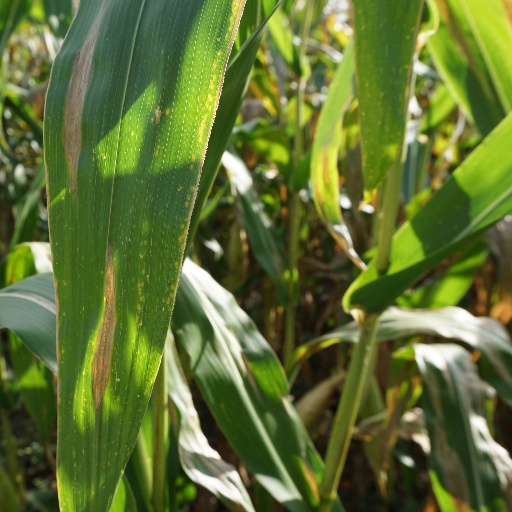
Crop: maize; corn